George Devol

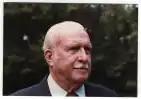
George Devol in 1982

George Charles Devol Jr. (February 20, 1912 – August 11, 2011) was an American inventor, best known for creating Unimate, the first industrial robot. The National Inventors Hall of Fame says, "Devol's patent for the first digitally operated programmable robotic arm represents the foundation of the modern robotics industry."